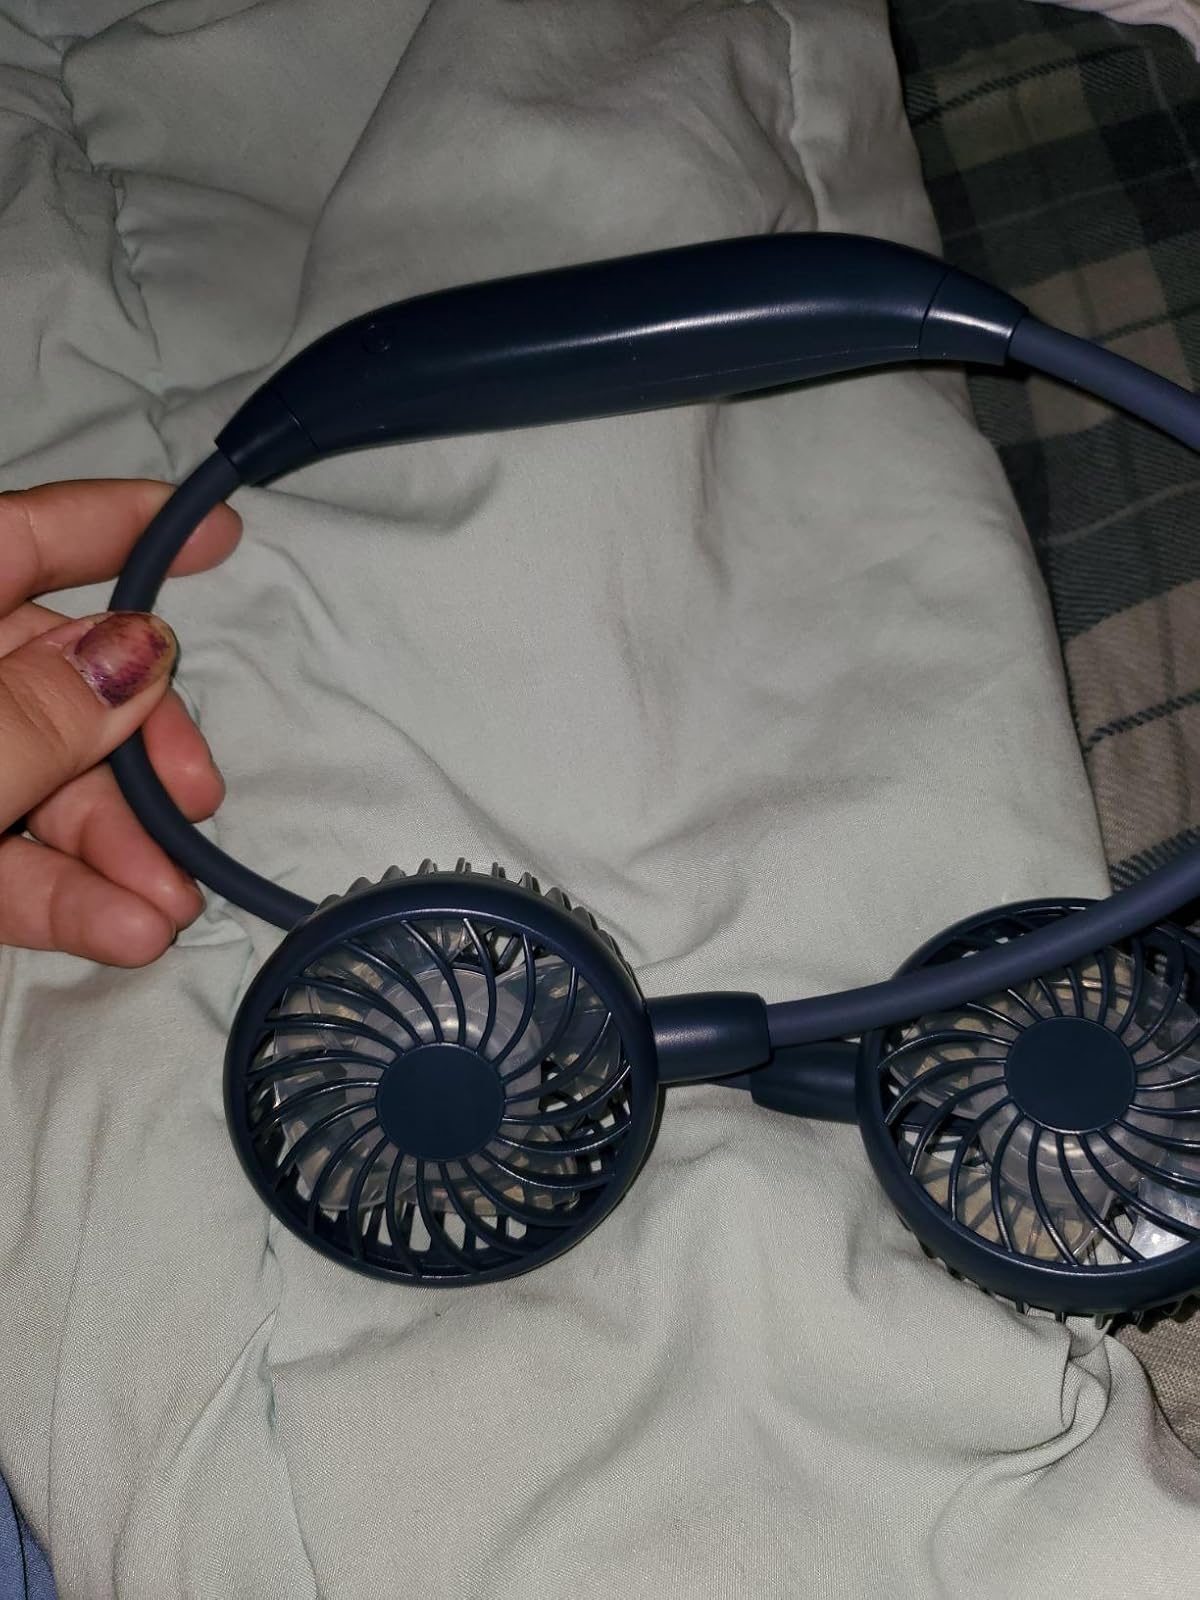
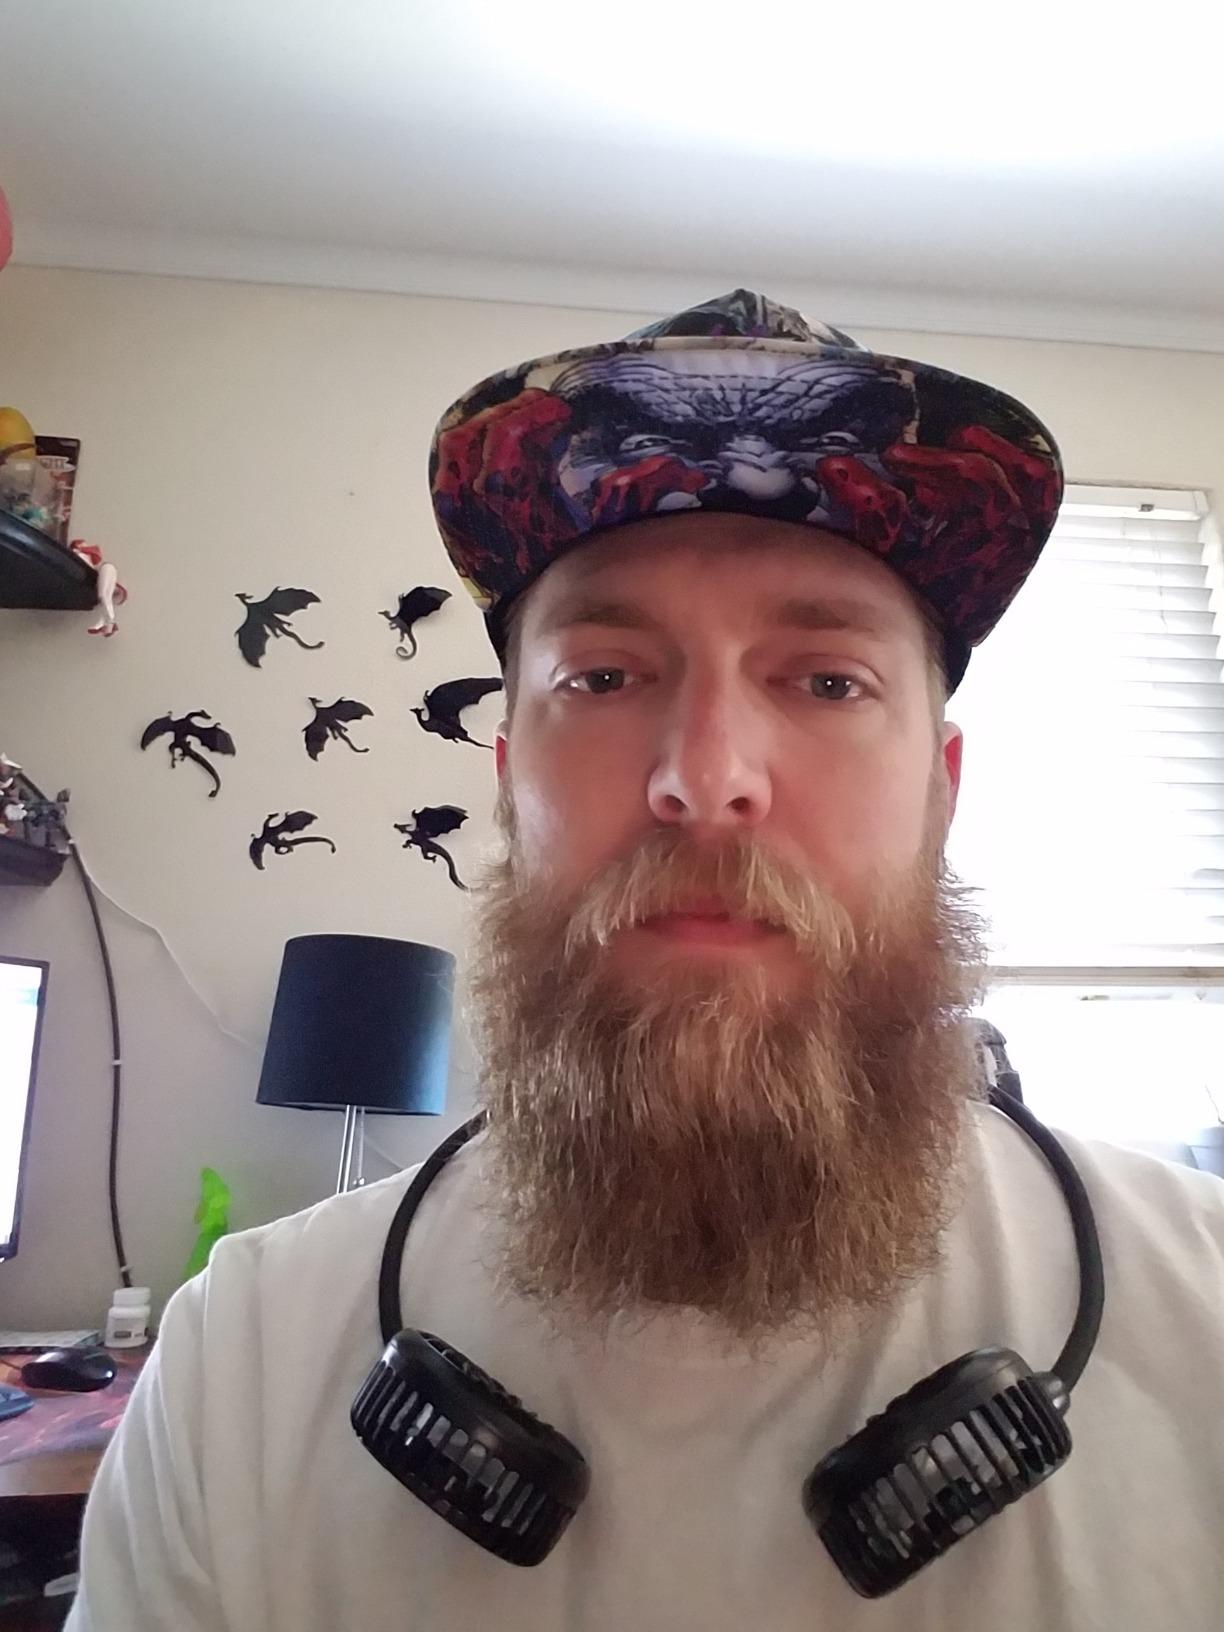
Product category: fan
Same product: no